Noctuidae

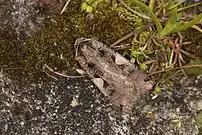

This family is cosmopolitan and can be found worldwide except in the Antarctic region. Some species, such as the setaceous Hebrew character ("Xestia c-nigrum"), can be found in the Arctic Circle, specifically in the Yukon territory of western Canada, with an elevation 1,702 m above sea level, where the temperature fluctuates between 23/-25 °C (73/-13 °F). Many species of dart moths have been recorded in elevations as high as 4,000 m above sea level (e.g. "Xestia elisabetha").